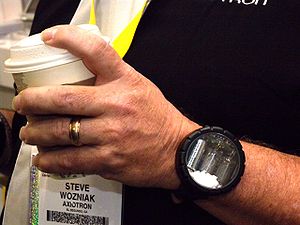
Nixie-rør
Et nixie ur på håndleddet af Steve Wozniak, medgrundlægger af Apple Inc..
Et nixie-rør er et specielt neonrør egnet som udlæsningsenhed af cifre eller anden information. Glasrøret indeholder en metalnet anode og adskillige katoder, formet som cifre eller andre symboler. Nixie-røret er faktisk en slags glimlampe men med flere katoder. Når en katode tændes omgives den af et orange lysskær. Røret er fyldt med gas ved lavt tryk, sædvanligvis neon og ofte med en lille smule kviksølv eller argon, i en Penning-blanding.